2022 Armed Forces Bowl

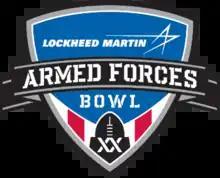

The 2022 Armed Forces Bowl was a college football bowl game played on December 22, 2022, at Amon G. Carter Stadium in Fort Worth, Texas. The 20th annual Armed Forces Bowl, the game featured the Baylor Bears from the Big 12 Conference and the Air Force Falcons from the Mountain West Conference. The game began at 6:34 p.m. CST and was aired on ESPN. It was one of the 2022–23 bowl games concluding the 2022 FBS football season. Sponsored by aerospace and defense company Lockheed Martin, the game was officially known as the Lockheed Martin Armed Forces Bowl.